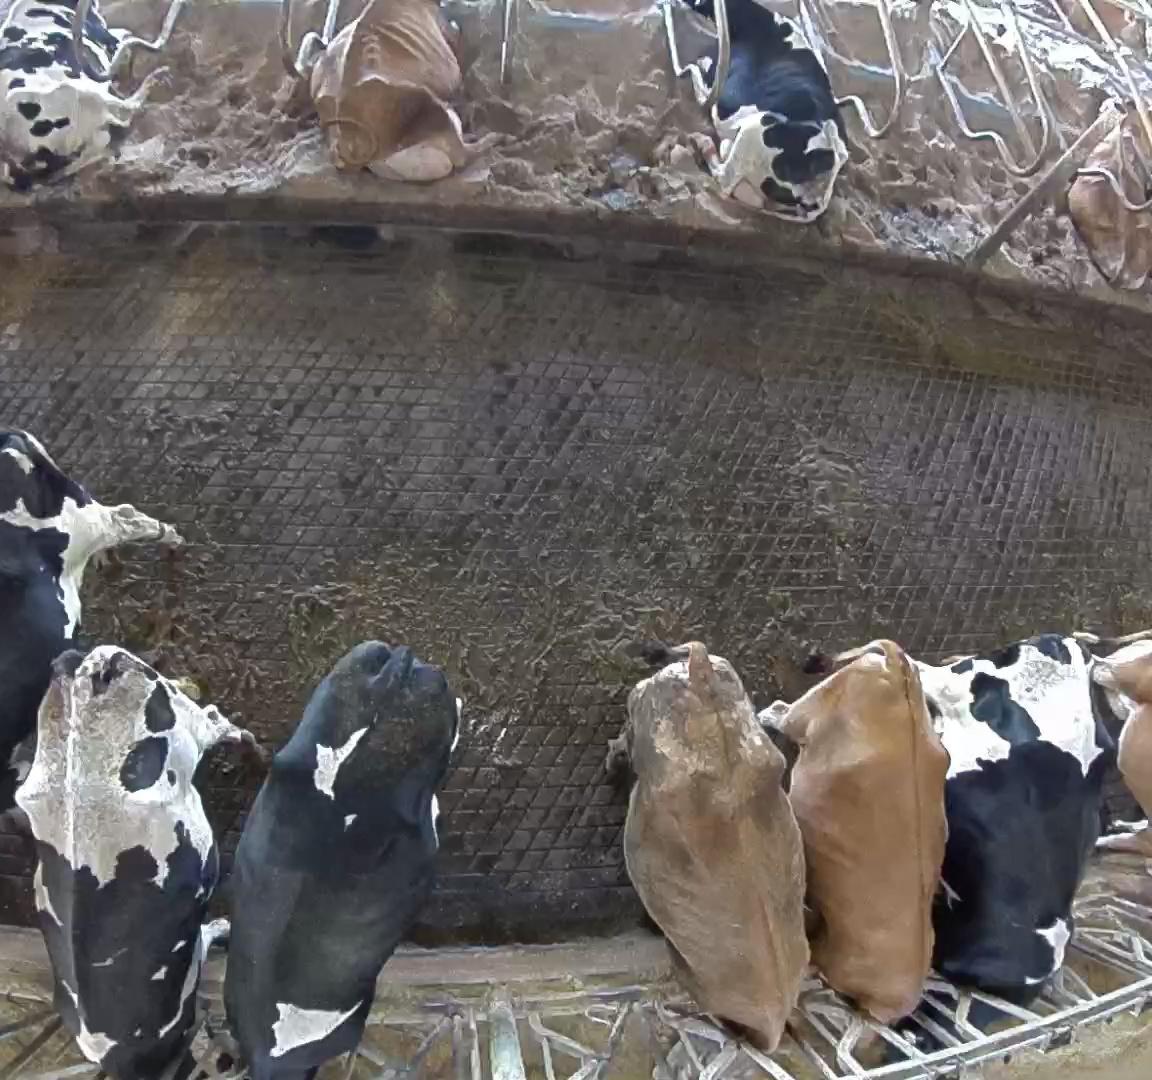
Number of cows: 12